Alien vs Predator (Atari Jaguar video game)

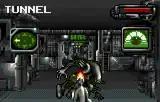
Screenshot from the unreleased Atari Lynx version of "Alien vs Predator"

Work on the project restarted as Atari was ramping up production of games for the Jaguar, initially intended to be a port of the beat 'em up game of the same name developed by Jorudan for SNES, but Hampton and Rebellion both felt it did not represent the franchise's universe and characters properly. Hampton then submitted a retooled design proposal to 20th Century Fox and Activision, which labeled it as a first-person shooter with the ability to play either of the three characters without elements from the comic book series. The decision of three playable characters was an idea from the Kingsley brothers. Atari also shared with Rebellion the original design documents from the Lynx version, along with concepts by their internal team. Hampton acknowledged "Wolfenstein 3D" and "Doom" (1993) as the game's influences, due to him and Atari encouraging the staff to play similar titles. "Alien vs Predator" was initially developed in-house by Rebellion, whose team was expanded to assist with other projects, including Whittaker assisting with programming its gameplay engine with Beaton, who wrote the graphics engine. Hampton revealed that the game's then-low budget caused issues during production, leading it to be delayed in order to bring the team to Atari and finish development.